Kirk Gibson

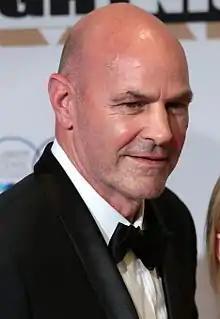
Gibson in 2017

Kirk Harold Gibson (born May 28, 1957) is an American former professional baseball outfielder and manager. Gibson spent most of his career in Major League Baseball (MLB) with the Detroit Tigers, but also played for the Los Angeles Dodgers, Kansas City Royals, and Pittsburgh Pirates. He batted and threw left-handed. He is currently a special assistant for the Tigers.